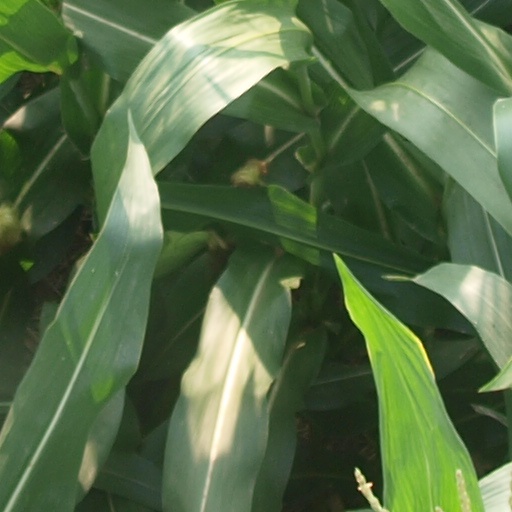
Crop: maize; corn